Swapnil Joshi

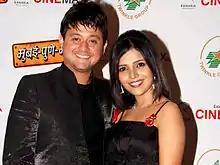
Joshi with costar Mukta Barve at premiere of Marathi film "Mumbai-Pune-Mumbai"

At the age of nine, Joshi started his acting career with Ramanand Sagar's show "Uttar Ramayana", where he played the role of young Kusha. In 1993, he was offered the role of young Krishna in another Ramanand Sagar's show named "Krishna". Later, Joshi took a break from acting and made a comeback as a youth actor with Sanjeev Bhattacharya's show "Campus". He then continued working in Hindi shows like "Hudd Kar Di", "Dil Vil Pyar Vyar", "Des Mein Niklla Hoga Chand", "Hare Kkaanch Ki Choodiyaan" to name a few. In 1997, he played the role of Inder in Zee TV's popular show "Amanat". Then, he played the role of Dhruv, a parallel lead in the serial "Kehta Hai Dil". In 1997, he first played the supporting role of Vikram Dixit in the film "Ghulam-E-Mustafa", starring Nana Patekar and Raveena Tandon.